Ye Olde Curiosity Shop

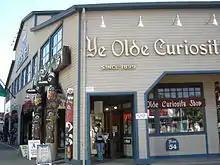
The current shop on Pier 54 (2007)

Ye Olde Curiosity Shop is a store founded in 1899, on the Central Waterfront of Seattle, Washington, United States. It is currently located on Pier 54. Best known today as a souvenir shop and museum, it also has aspects of a dime museum, and is an important supplier of Northwest Coast art to museums. As of 2008, the store has been owned by four generations of the same family.